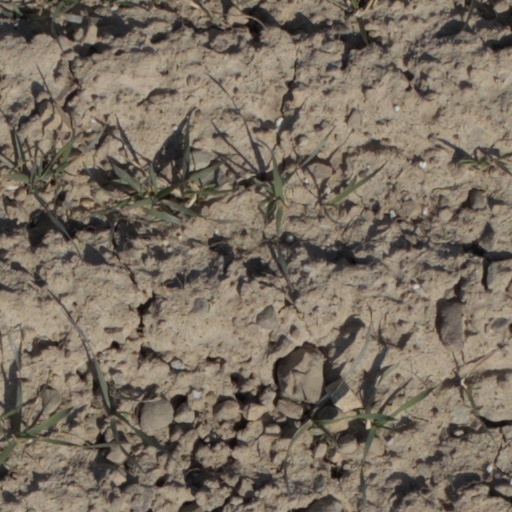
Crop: wheat